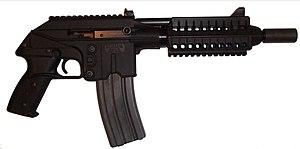
Le PLR 16 est un pistolet chambré en 5.56 NATO fabriqué par Kel-Tec, déjà connu pour ses fusils à pompes KSG. Il utilise des chargeurs de M16, AR15 et certains autres fusils utilisant ce même calibre.